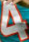
Number: 4